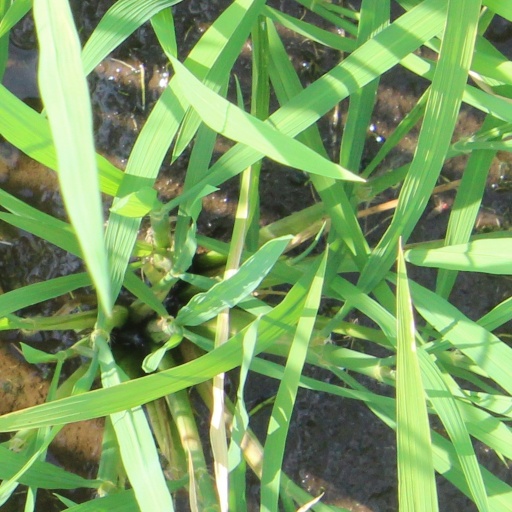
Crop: rice